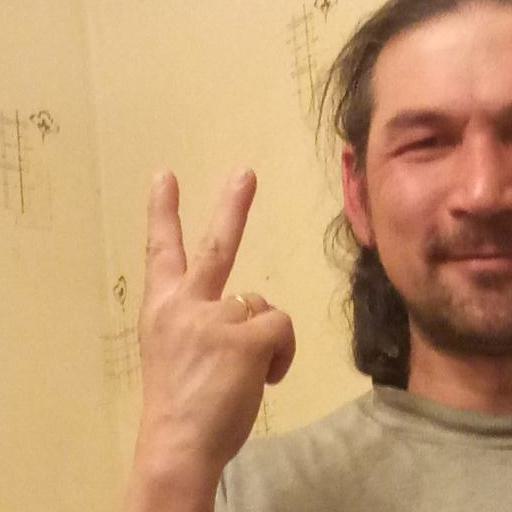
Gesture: peace_inverted